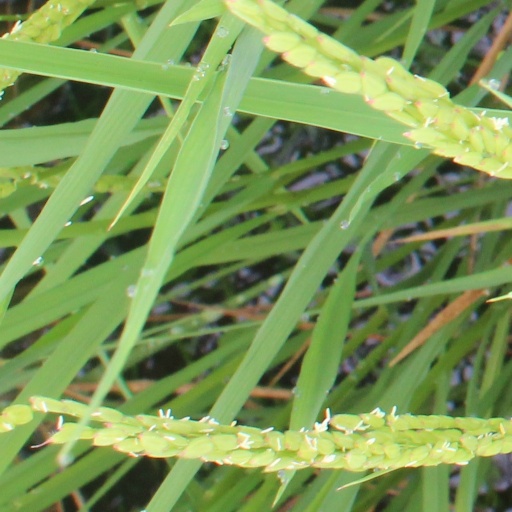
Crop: rice